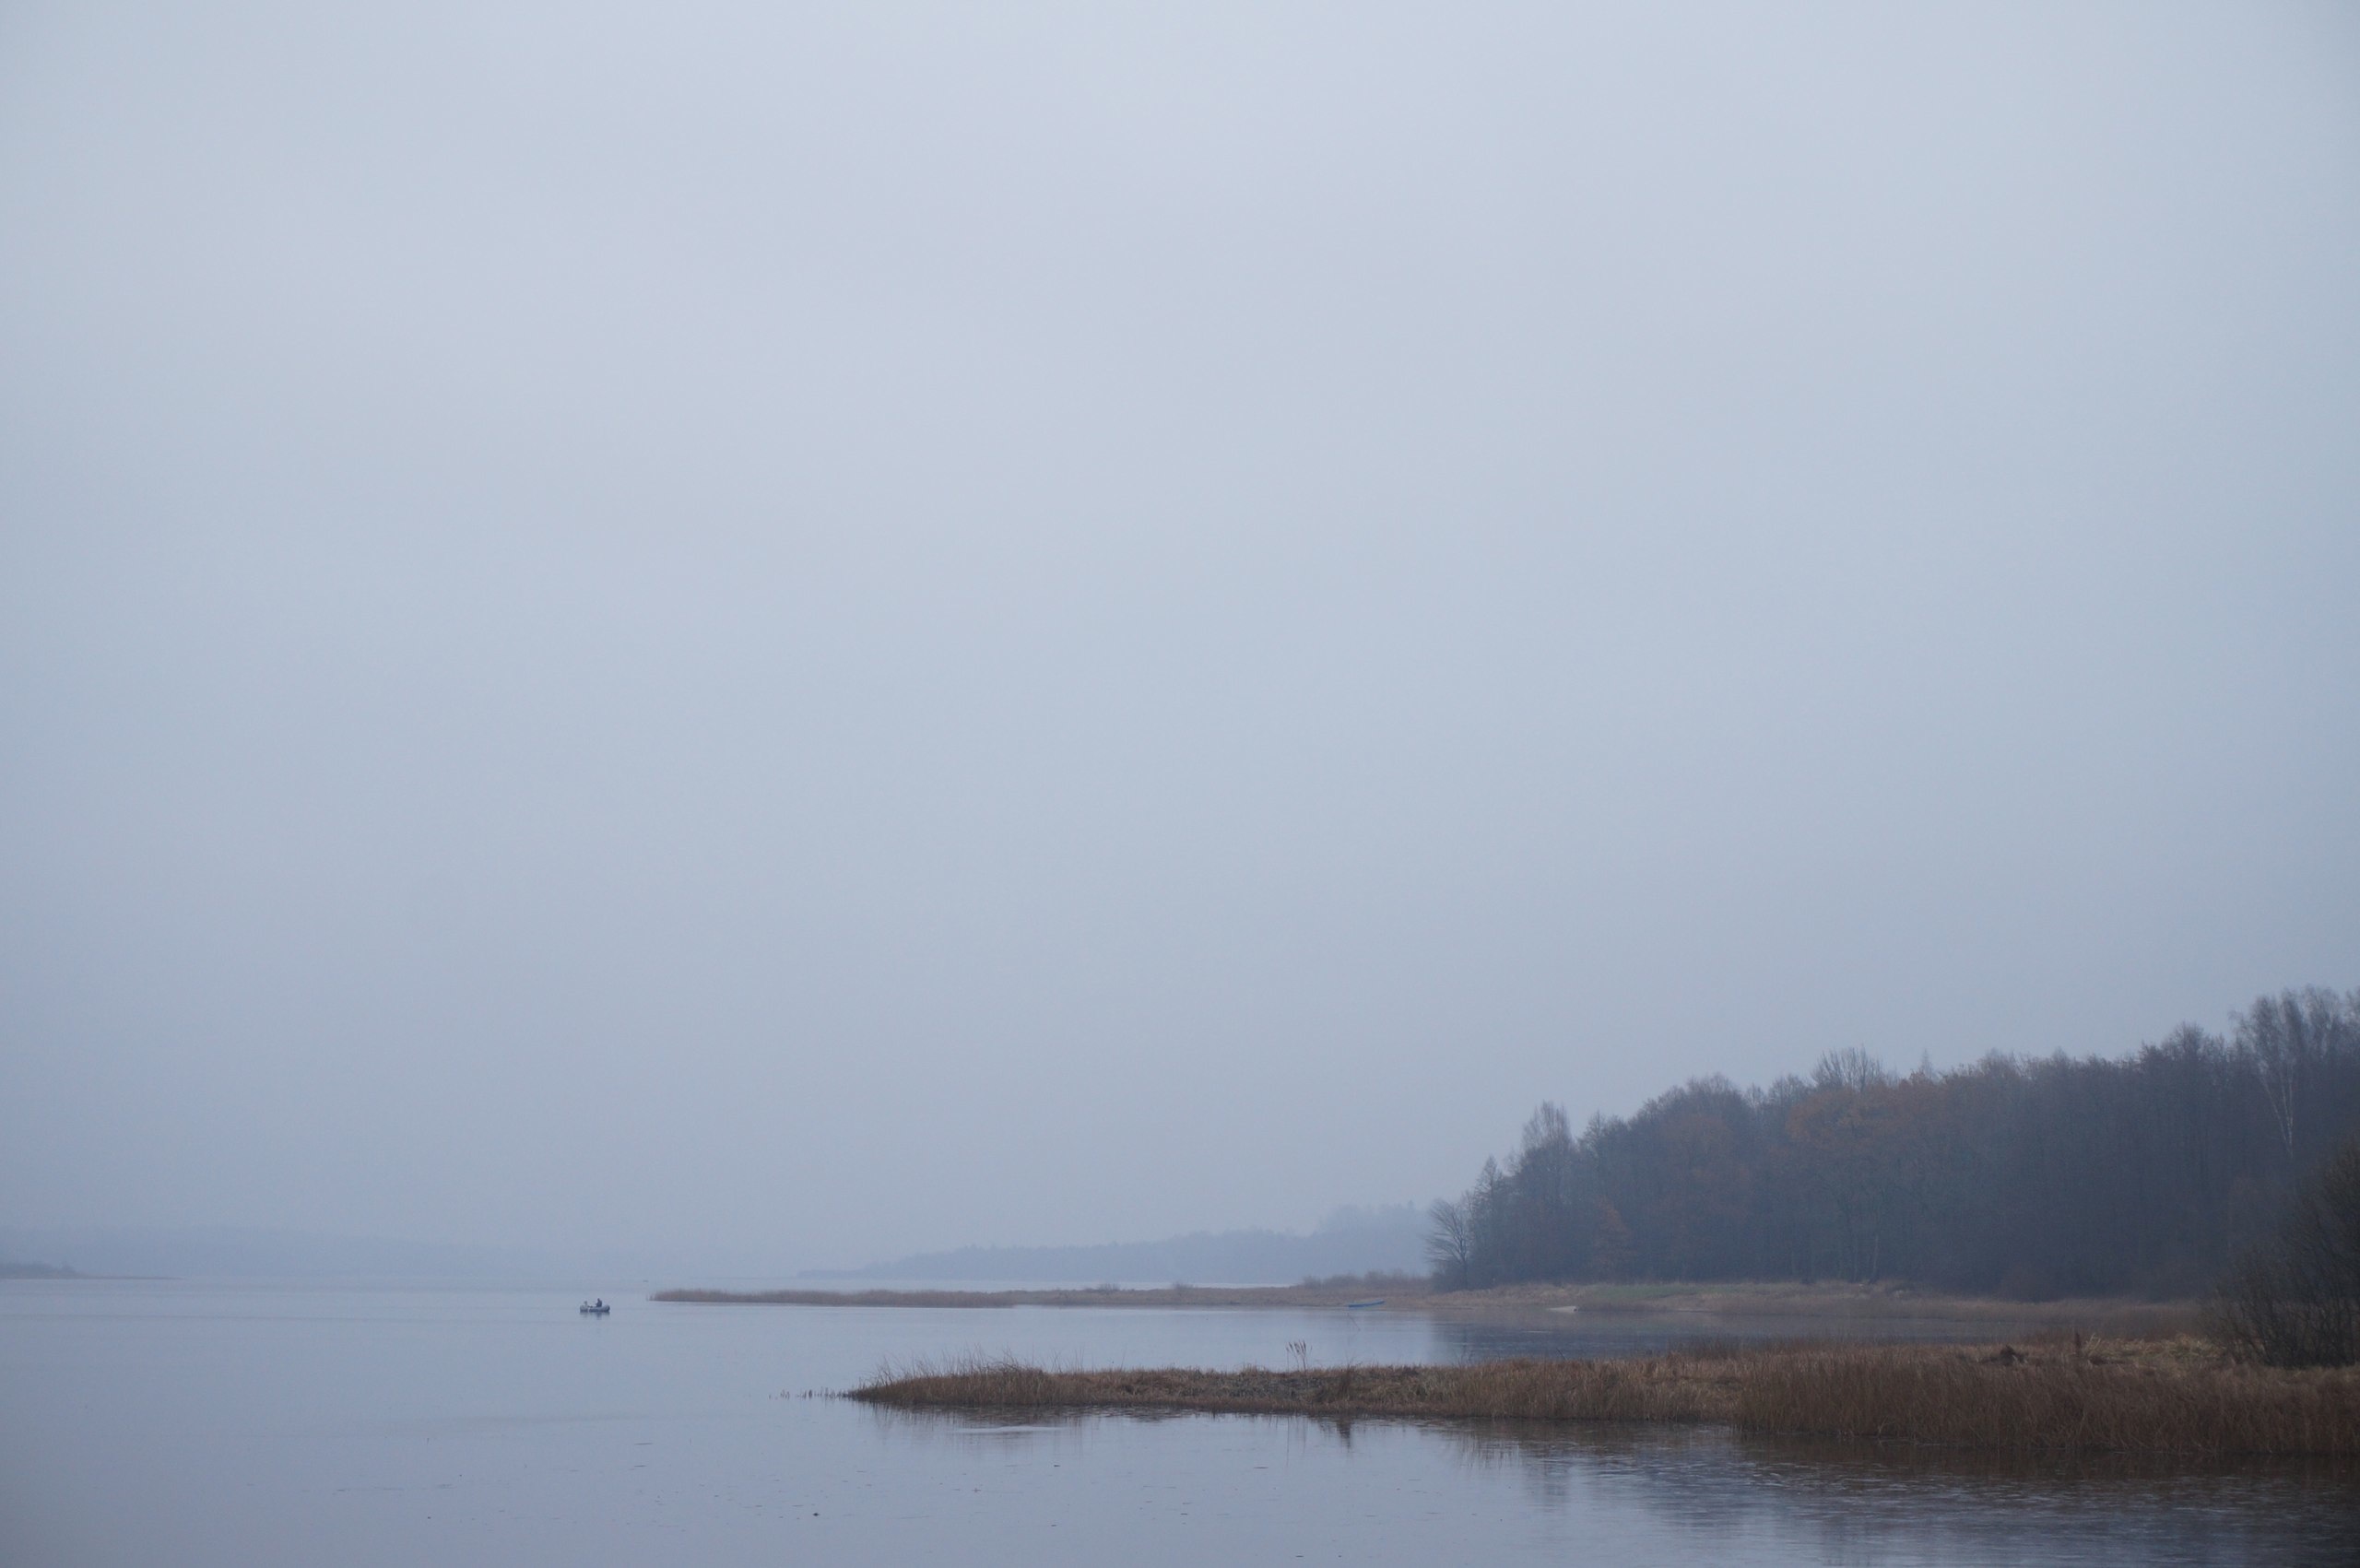
sea, marsh, fog, mist, morning, lake, dawn, river, reflection, weather, haze, reservoir, wetland, loch, atmospheric phenomenon